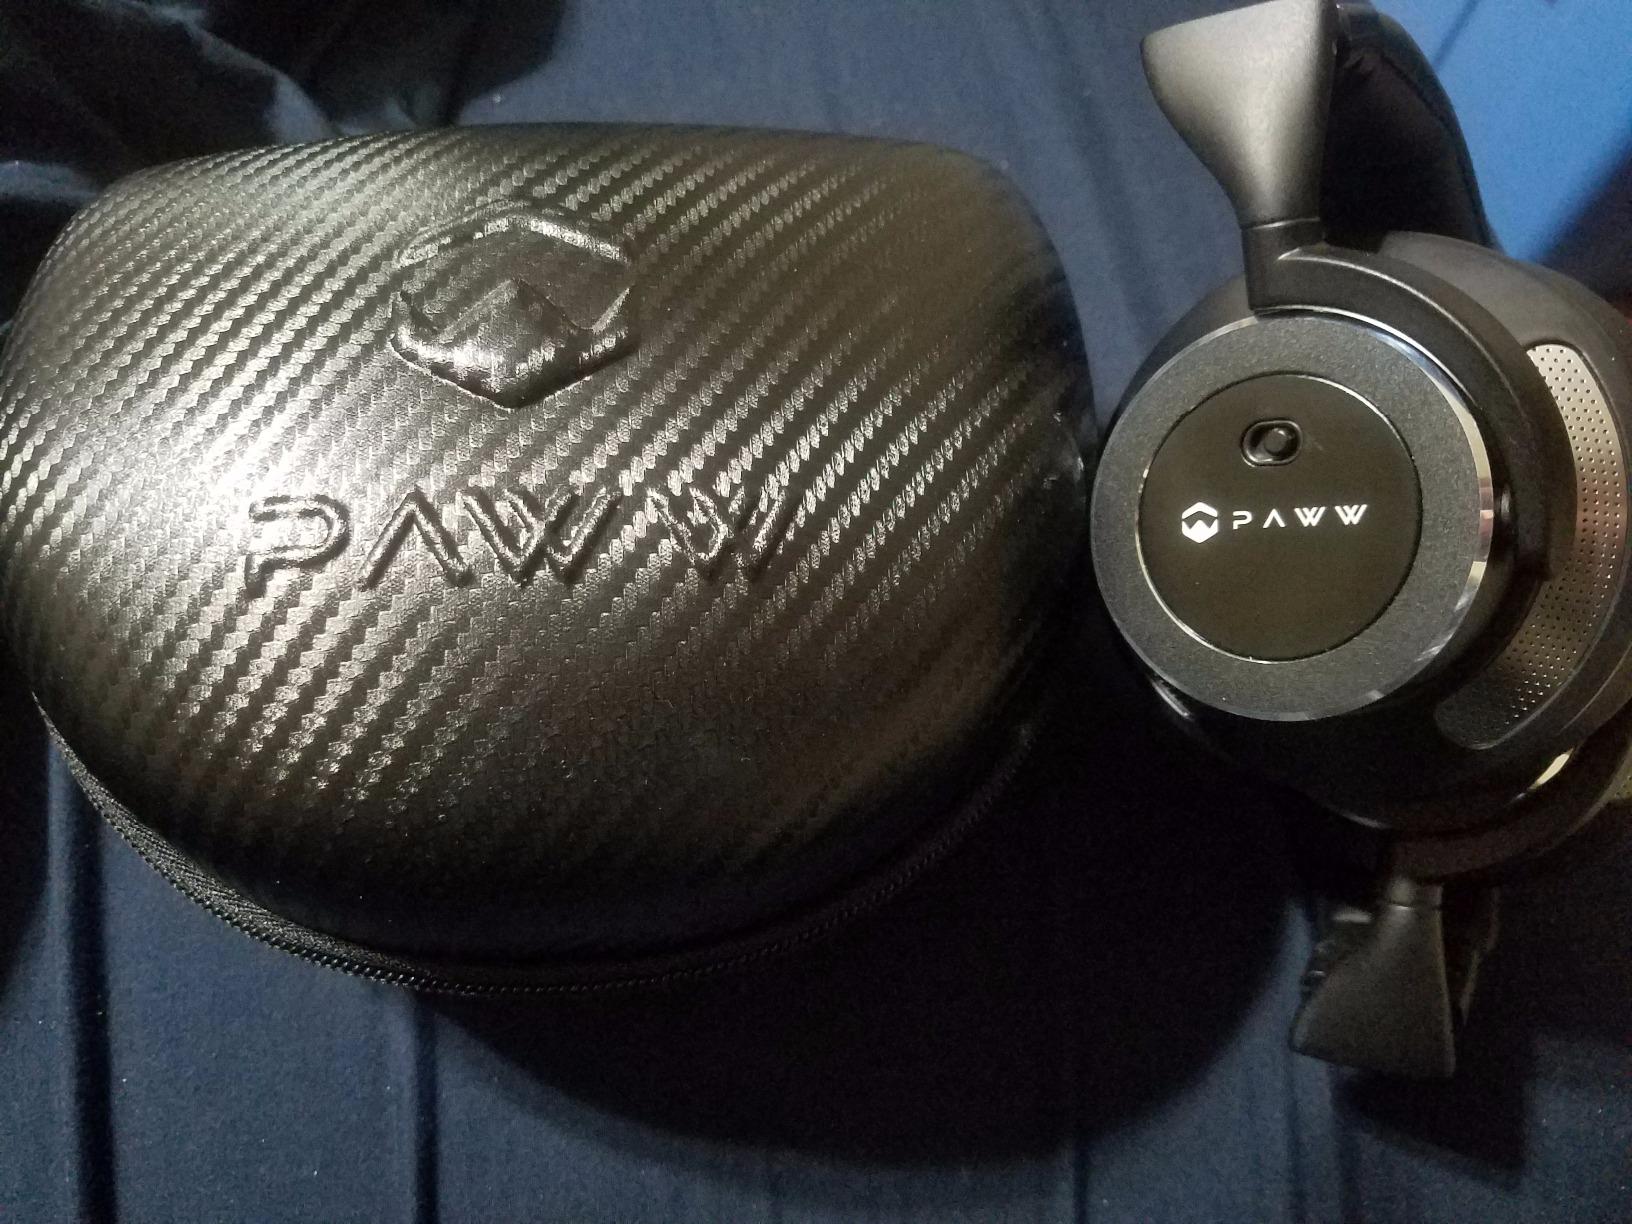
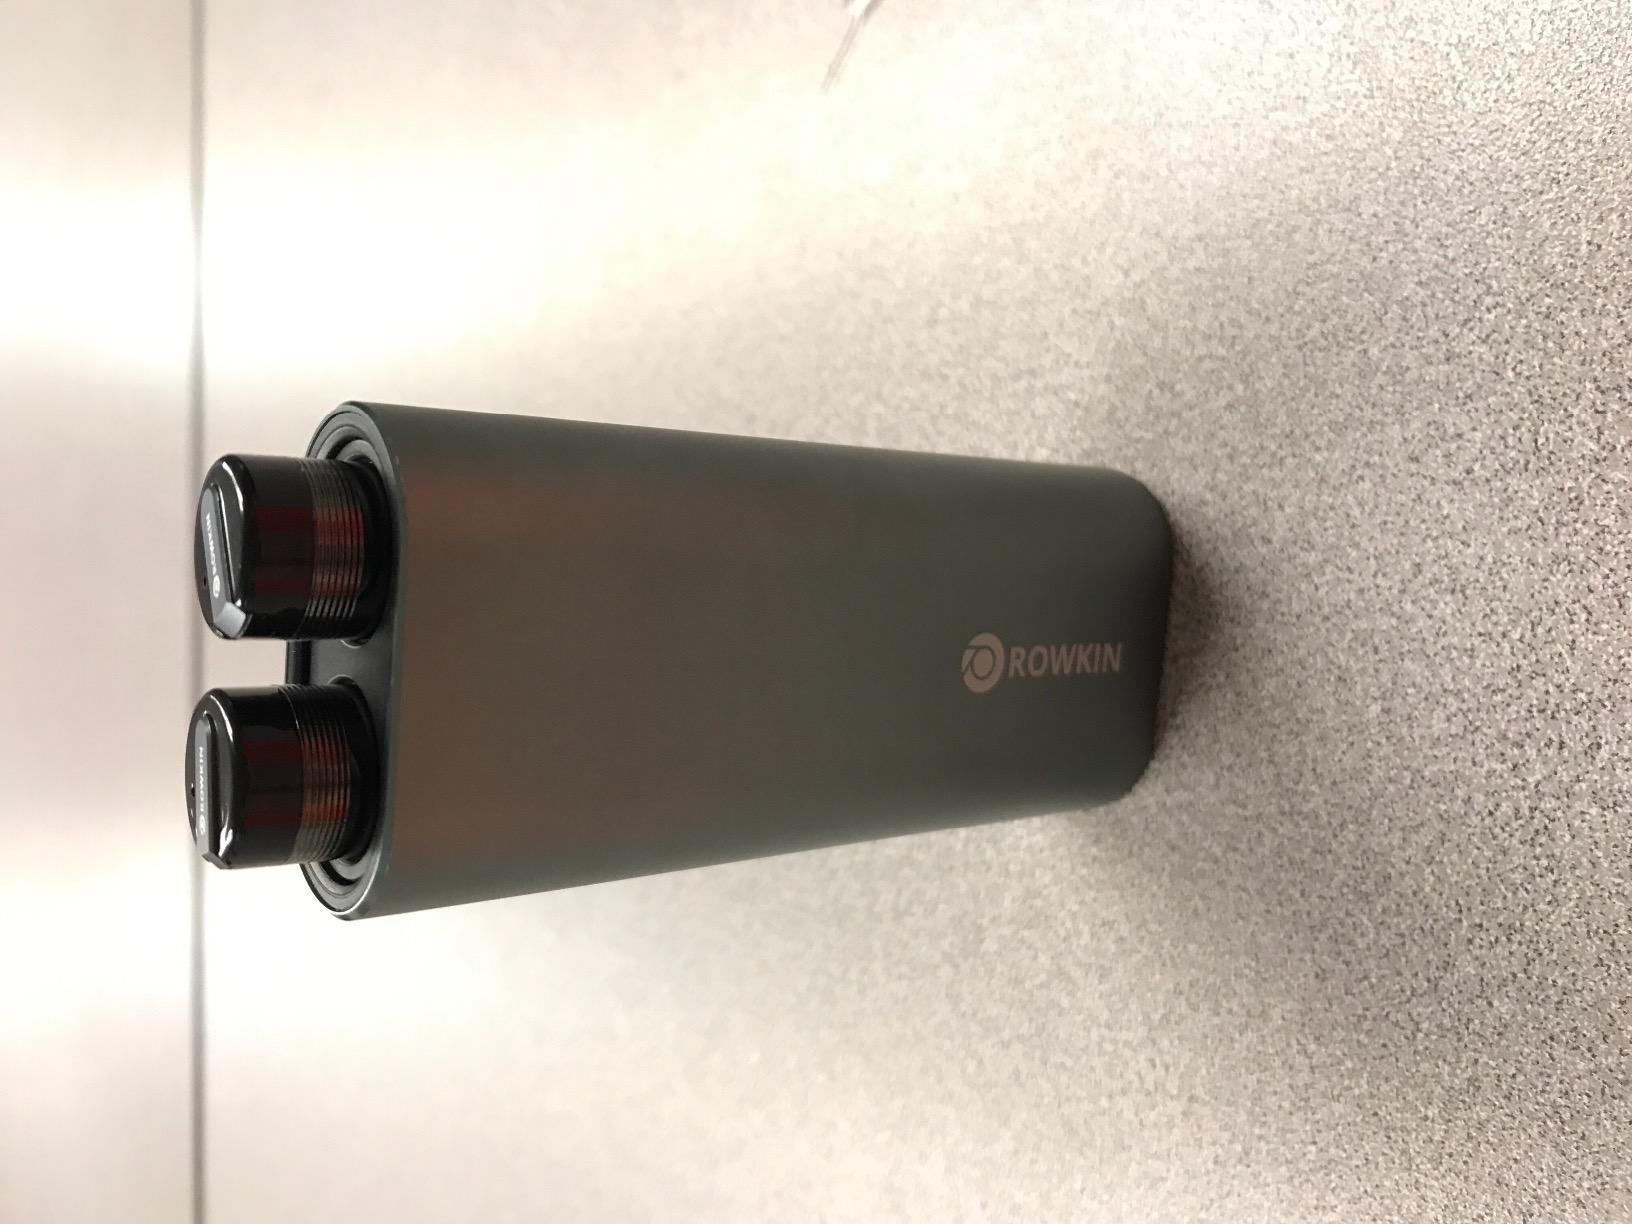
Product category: headphones
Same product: no